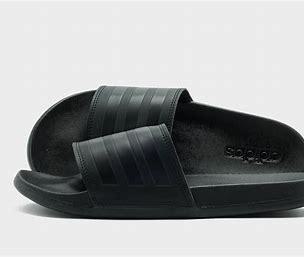
Brand: Adidas
Model: Adilette